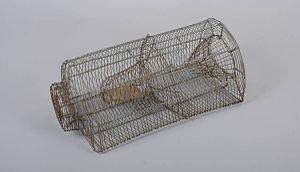
Le piégeage est une forme de chasse dite passive. Il se pratique à l'aide de dispositifs destinés à capturer ou tuer les animaux en l'absence du chasseur. Il vise la capture de l'animal pour la consommation, la domestication ou pour l'élimination d'espèces nuisibles. Chaque fois, le dispositif est adapté à la taille et au comportement de l'animal à piéger, donnant la grande variété décrite ci-après.